Frédéric Riveta

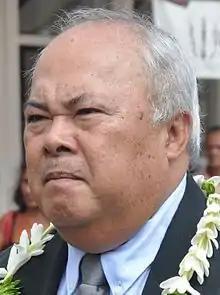
Riveta in 2014

Frédéric Riveta (born 19 July 1954) is a French Polynesian politician and former Cabinet Minister. He is a member of Tapura Huiraatira.